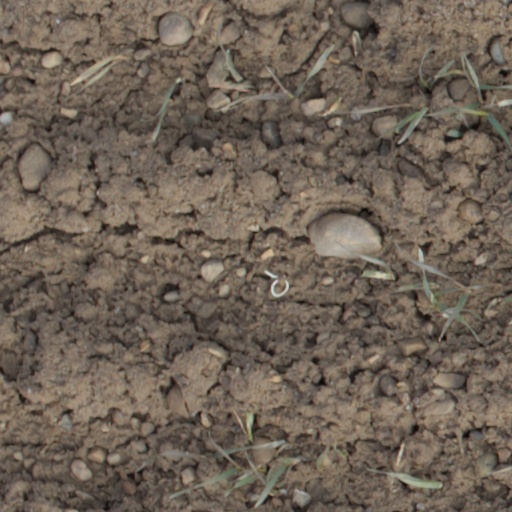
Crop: wheat